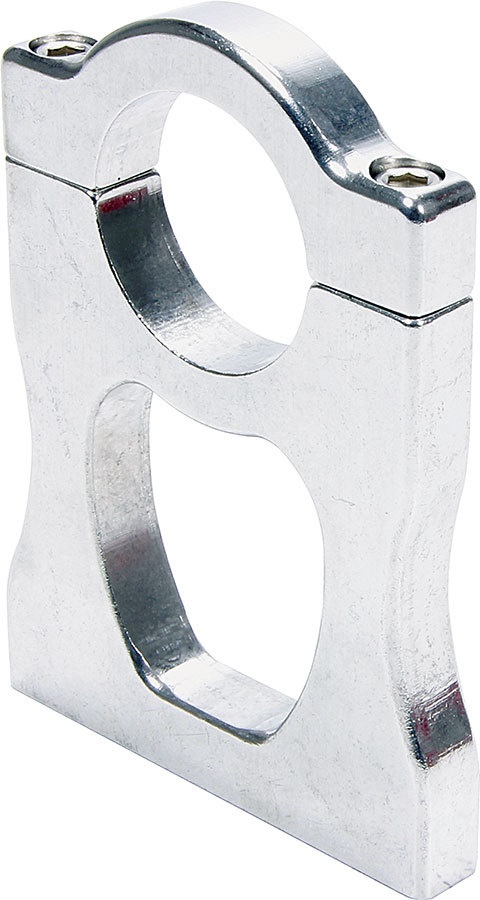
Neck Mount 1.525in Polished
Brand: ALLSTAR PERFORMANCE
Accessory Bracket - Flat Bottom - 2.50 in Bolt Spacing - 1.525 in ID - 2 Piece - Aluminum - Polished - Each
Category: Vehicles & Parts > Vehicle Parts & Accessories > Vehicle Safety & Security > Off-Road & Motor Sports Vehicle Protective Gear > Racing Neck Supports